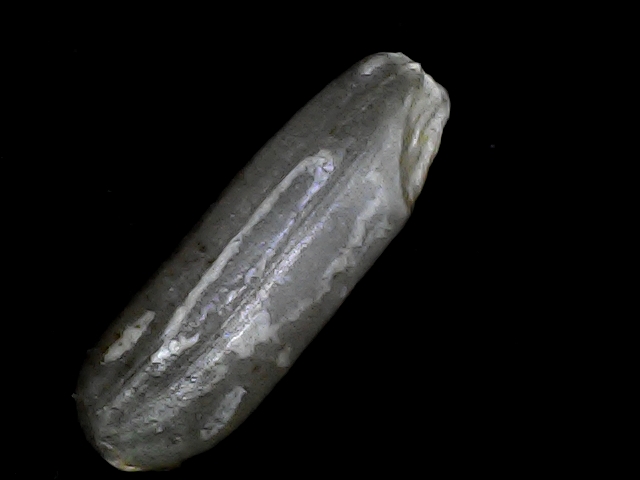
Rice variety: BD49